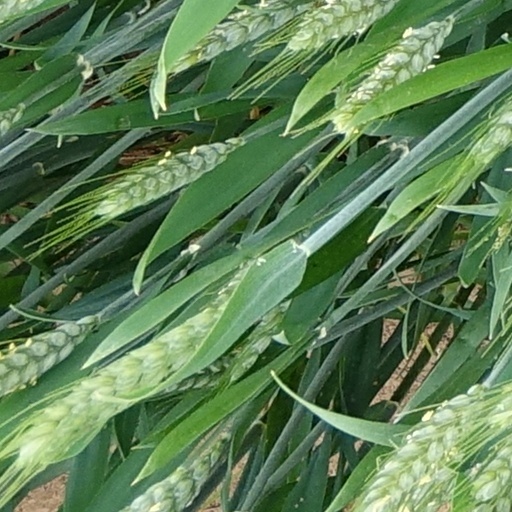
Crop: wheat